List of birds of the Andaman and Nicobar Islands

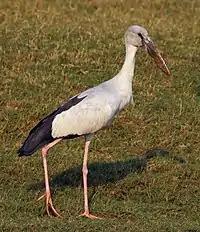
Asian openbill

Grebes are small to medium-large freshwater diving birds. They have lobed toes and are excellent swimmers and divers. However, they have their feet placed far back on the body, making them quite ungainly on land. One species, the little grebe is found on the islands.